Huntingdale railway station

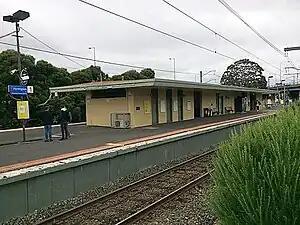
North-west bound view of station building and Platform 1, January 2021

Huntingdale railway station is a commuter railway station located adjacent to the suburbs of Oakleigh and Huntingdale located in the south east of Melbourne, Victoria in Australia. The station originally opened in 1927 as "East Oakleigh". It did not receive its current name until 1954. Huntingdale is a ground-level host station, consisting of a single island platform connected to both Railway Avenue and Haughton Road via a pedestrian subway.